George Foster Shepley (judge)

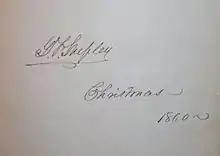
Autograph of General George Foster Shepley from an autograph album he gave to his daughter Anne at Christmas, 1860 (Private Collection of H. Blair Howell)

Born on January 1, 1819, in Saco, Maine, Shepley attended Harvard University, received an Artium Baccalaureus degree in 1837 from Dartmouth College and read law in 1839. He entered private practice in Bangor, Maine from 1839 to 1844. He continued private practice in Portland, Maine from 1844 to 1861. He served as the United States Attorney for the District of Maine from 1848 to 1849 and from 1853 to 1861. He served as a Brigadier General in the United States Army during the American Civil War from 1861 to 1865. He resumed private practice in Portland from 1865 to 1866. He was a member of the Maine House of Representatives from 1866 to 1867. He again resumed private practice in Portland from 1867 to 1869.